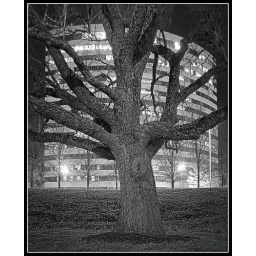
Black and white picture of a tree in front of a building at dusk.